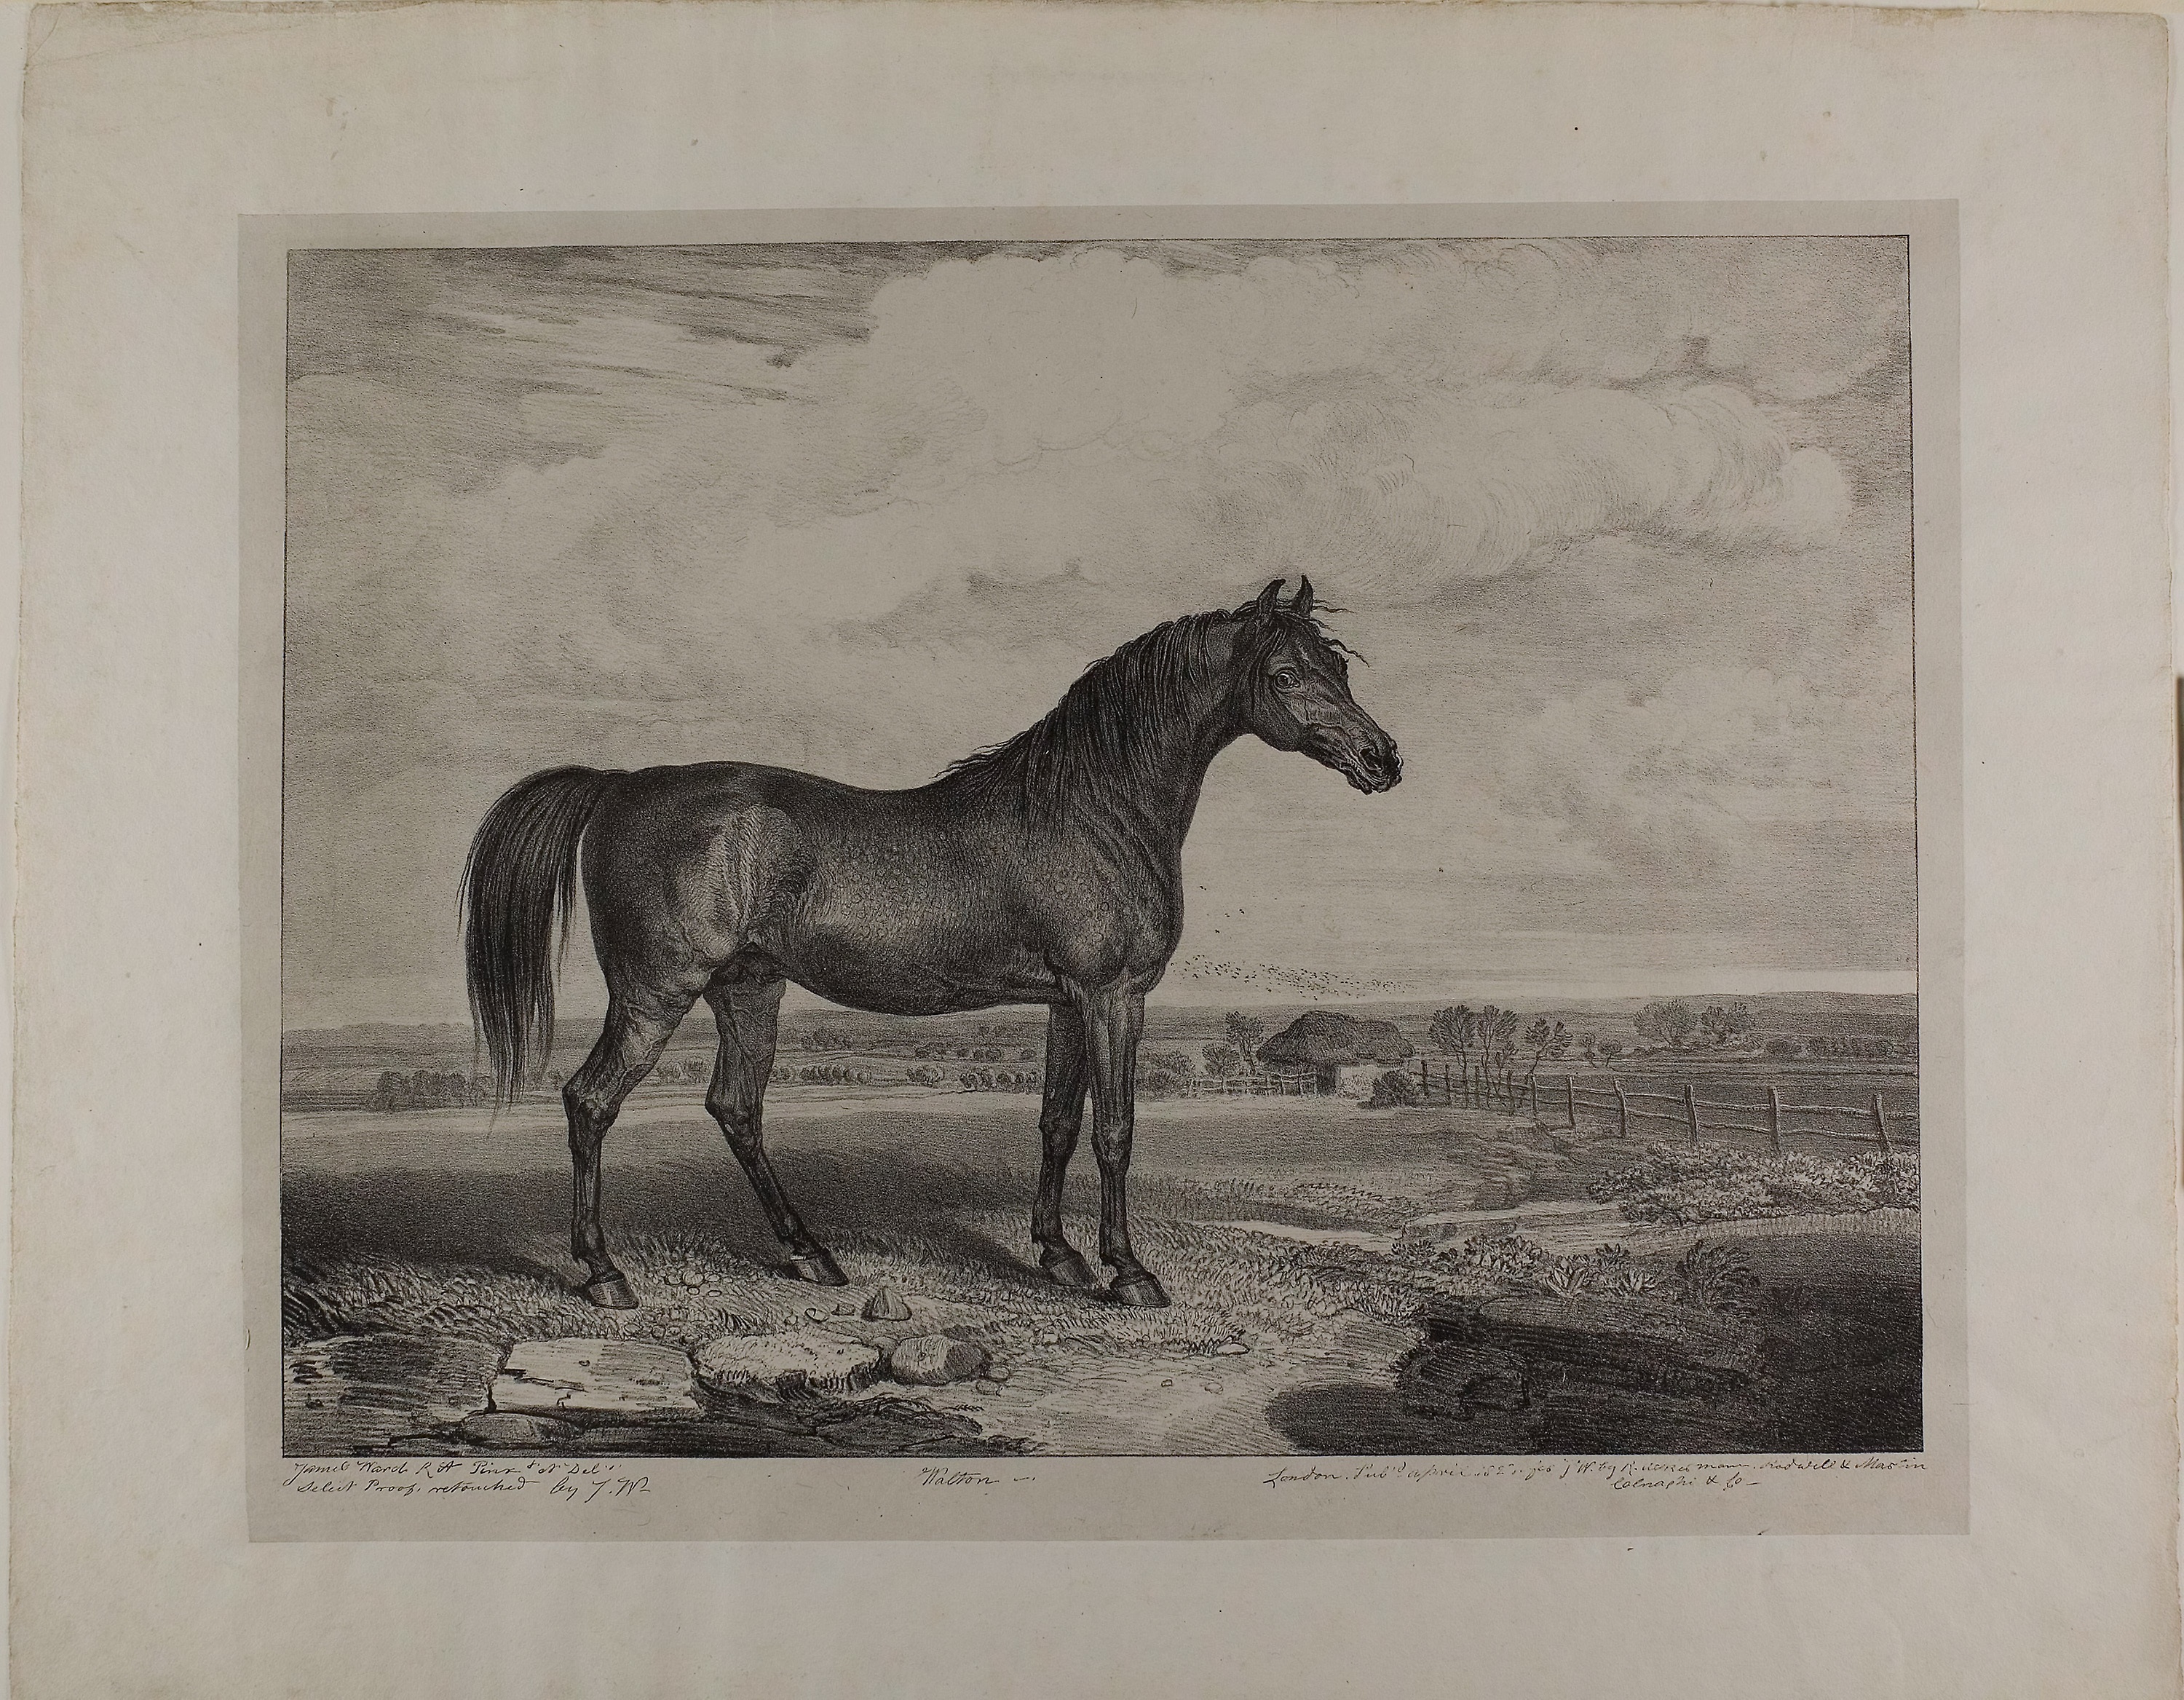
horse, fauna, horse like mammal, black and white, mane, mustang horse, stallion, pack animal, mare, picture frame, horse supplies, livestock, painting, visual arts